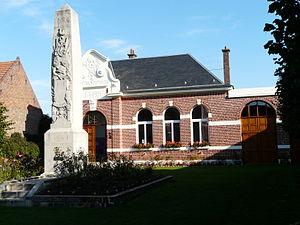
Mairie de Flesquières (Nord, France)
Flesquières est une commune française située dans le département du Nord, en région Hauts-de-France.